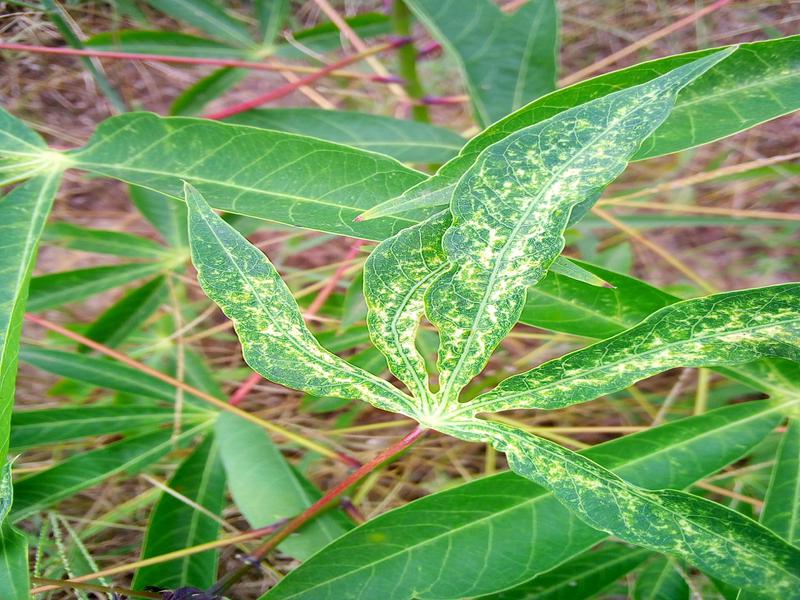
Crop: cassava
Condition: green_mottle